Horchata

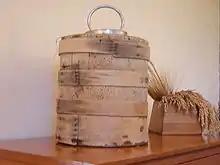
Traditional Valencian fridge

A barley drink originated in ancient Egypt, where the Romans got to know it as "hordeata", from the Latin word for barley, "hordeum". The main ingredient changed in time to tiger nuts, which were brought to the Iberian peninsula in the 8th century, during Muslim rule, and became a staple ingredient in the area of Valencia. It is estimated that during the 11th century it began to spread throughout Hispania (now Spain and Portugal). There are 13th-century records of an -like beverage made near Valencia, where it remains a common drink.